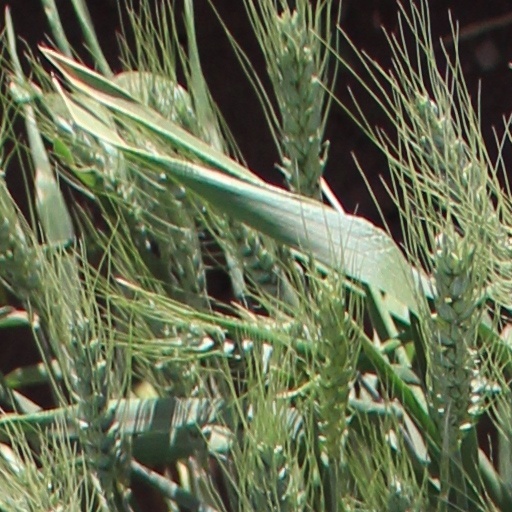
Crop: wheat